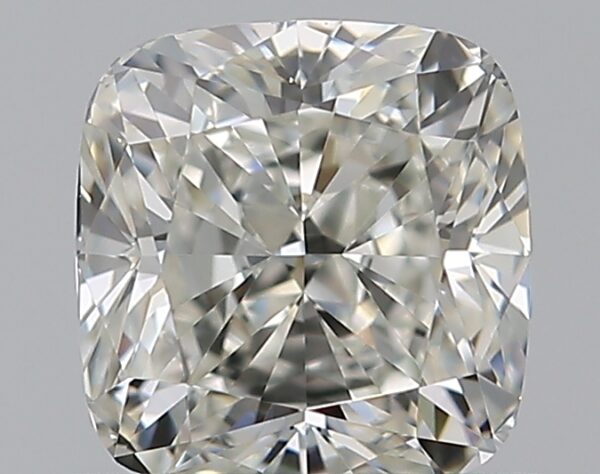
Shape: cushion
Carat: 0.61
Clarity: VVS2
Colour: I
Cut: EX
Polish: EX
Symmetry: VG
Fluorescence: N
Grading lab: GIA
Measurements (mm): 4.75 x 4.61 x 3.21